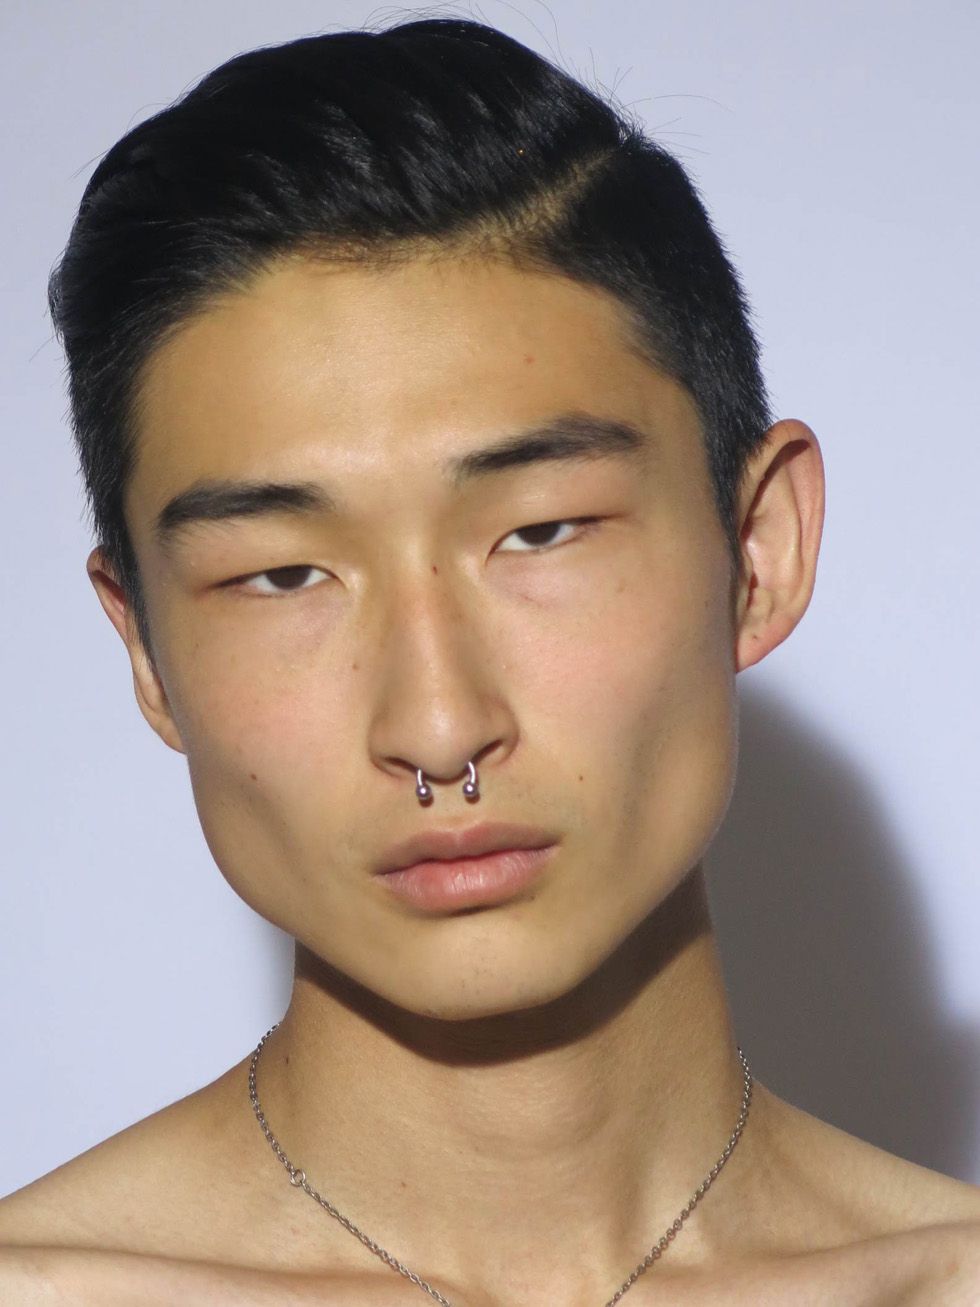
Portrait style: Real Portrait